Els Vandesteene

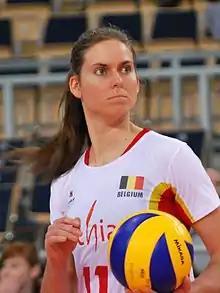

Els Vandesteene (born 30 May 1987) is a Belgian female volleyball player. She is a member of the Belgium women's national volleyball team and played for Volley-Ball Nantes in 2014. She was part of the Belgian national team at the 2014 FIVB Volleyball Women's World Championship in Italy.